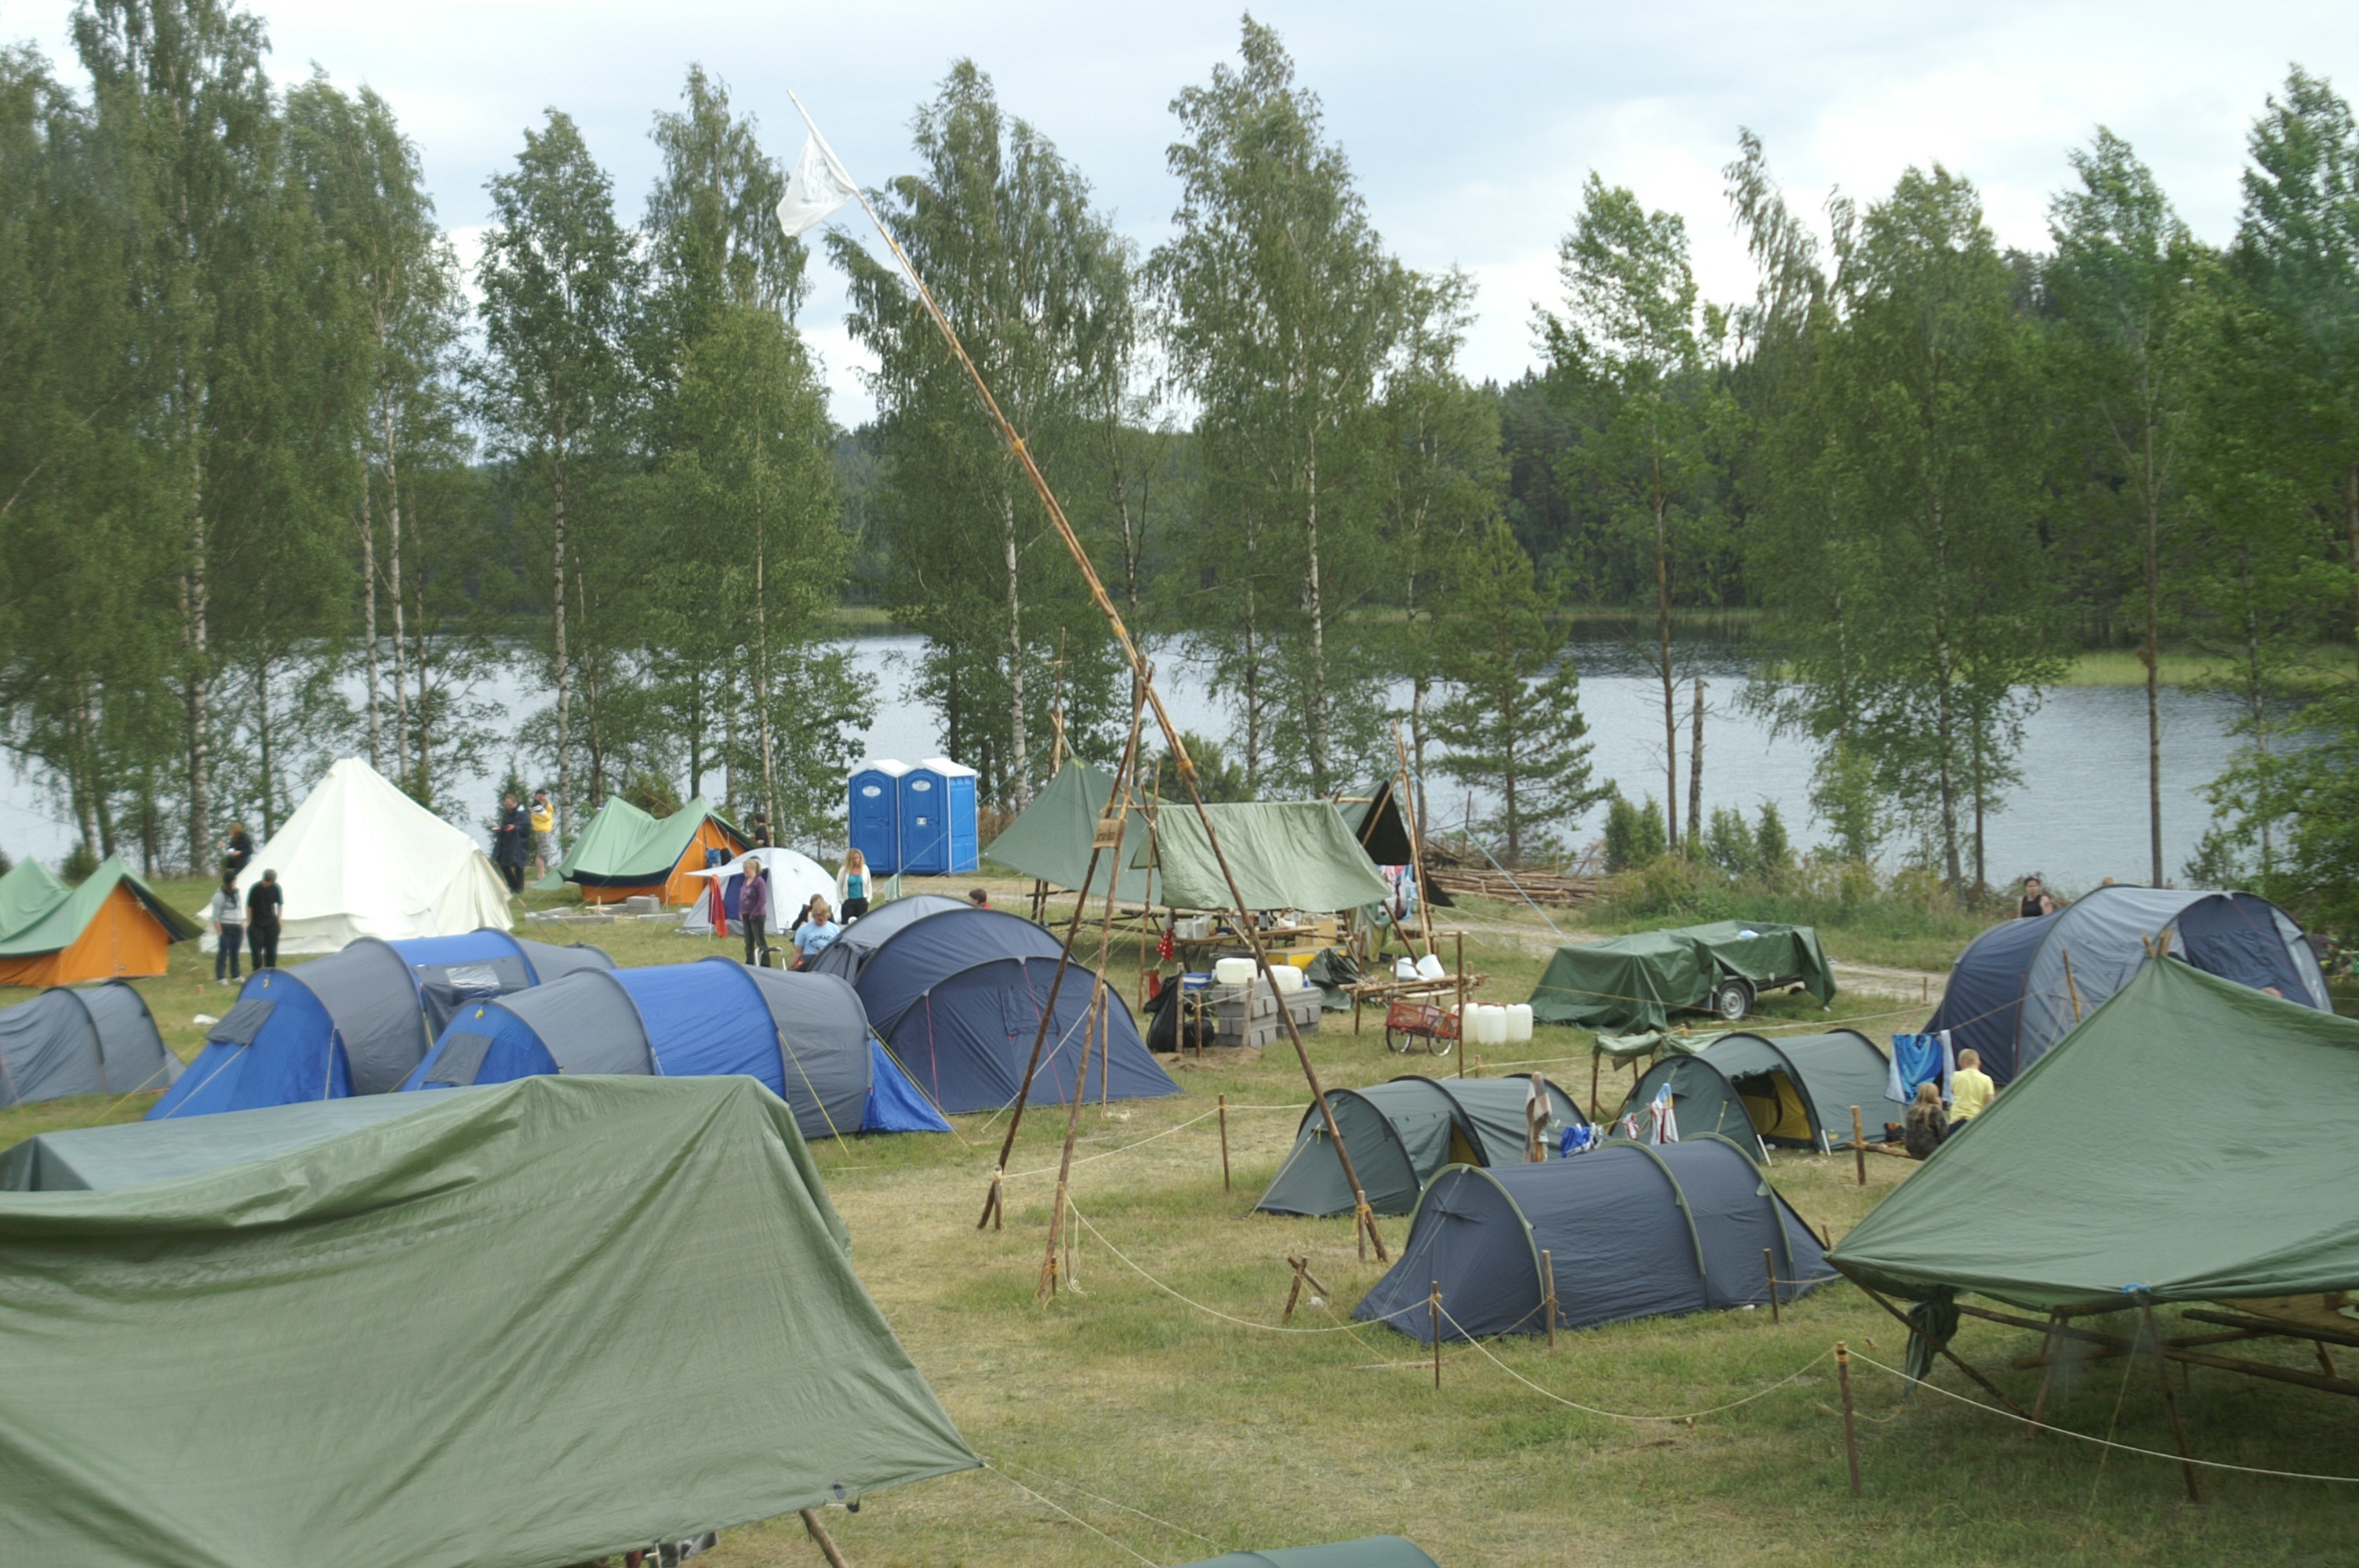
vehicle, camping, leisure, tent, camp, ecosystem, outdoor life, outdoor recreation